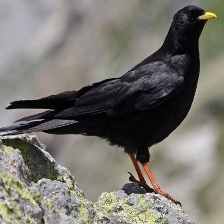
Species: ALPINE CHOUGH
Scientific name: PYRRHOCORAX GRACULUS